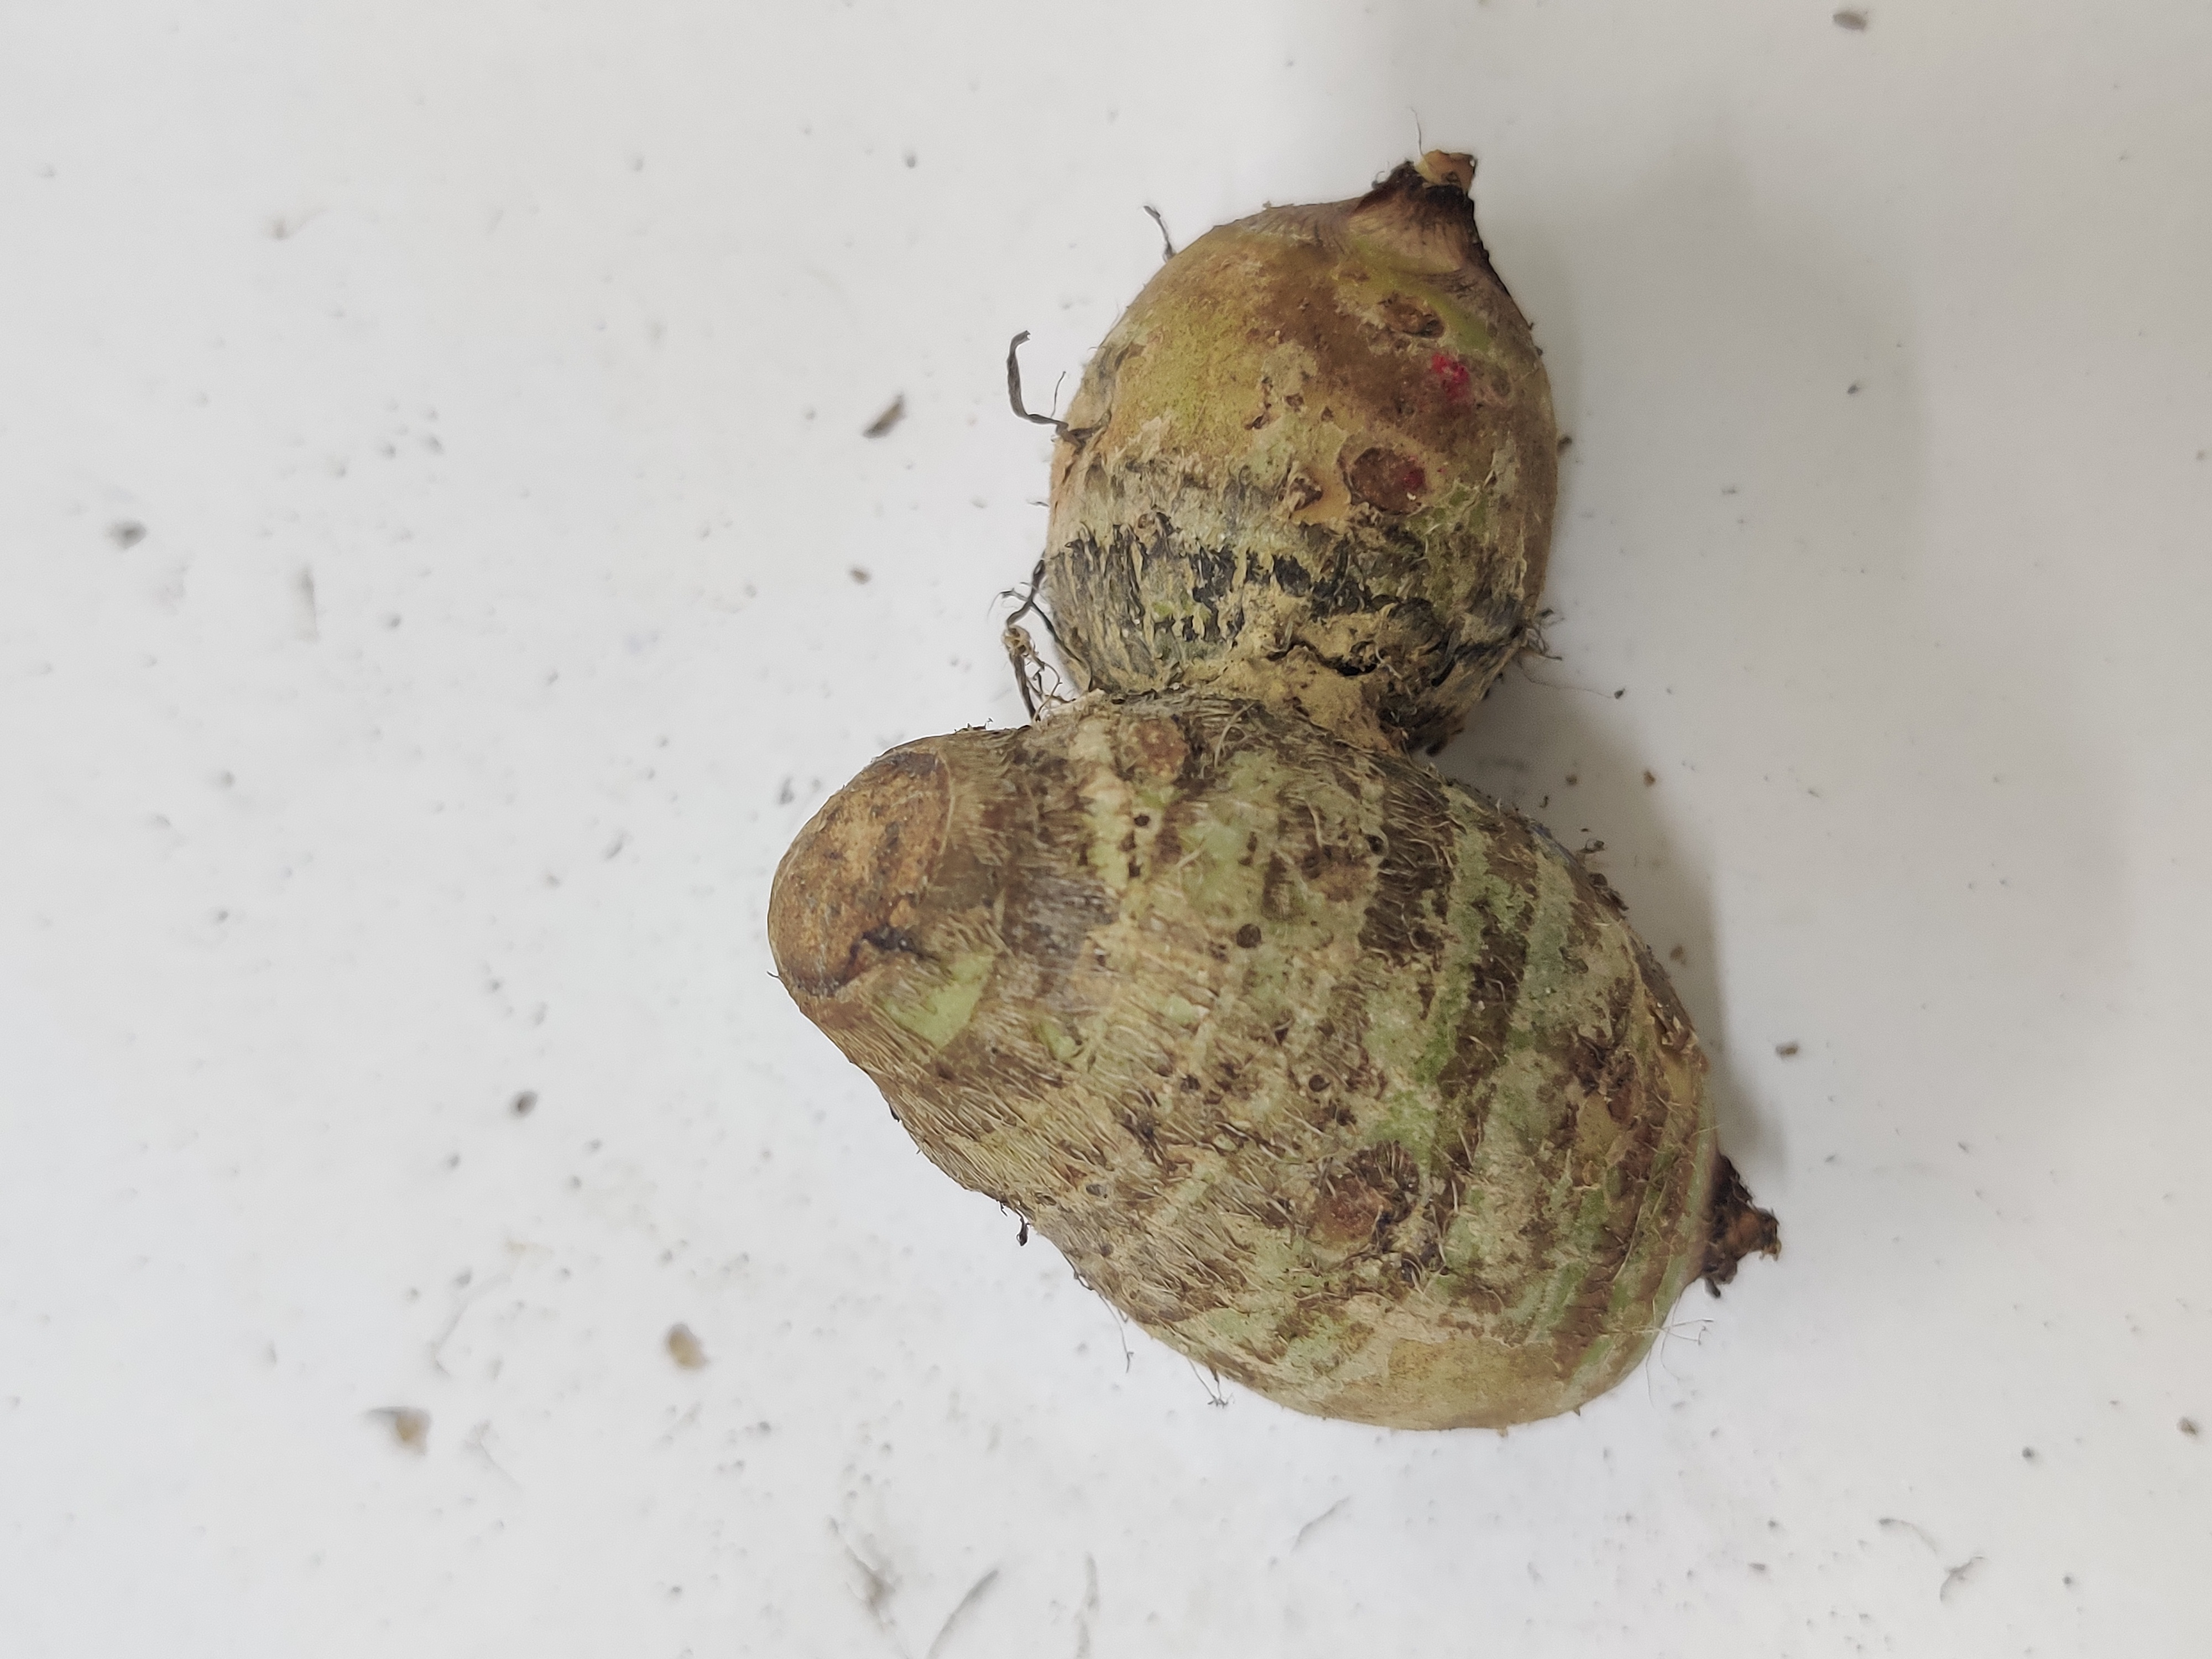
Crop: Taro root
Condition: Severely Damaged